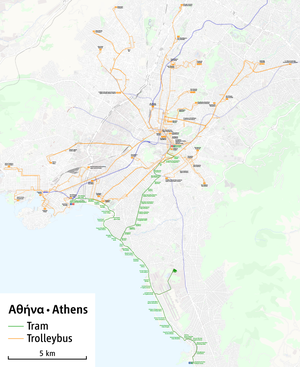
Le trolleybus d'Athènes est un réseau de trolleybus qui dessert la ville d'Athènes et son agglomération, en Grèce. C'est la seule ville grecque à être actuellement dotée d'un tel réseau.